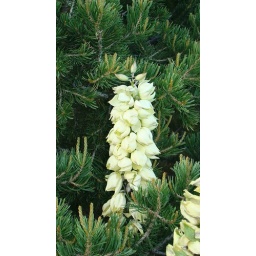
Yucca growing up through a pine tree in the Emery County Utah desert. It is such a beautiful combination!